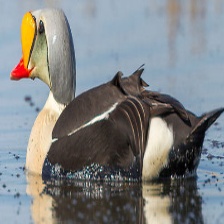
Species: KING EIDER
Scientific name: SOMATERIA SPECTABILIS
ImageNet parent category: drake